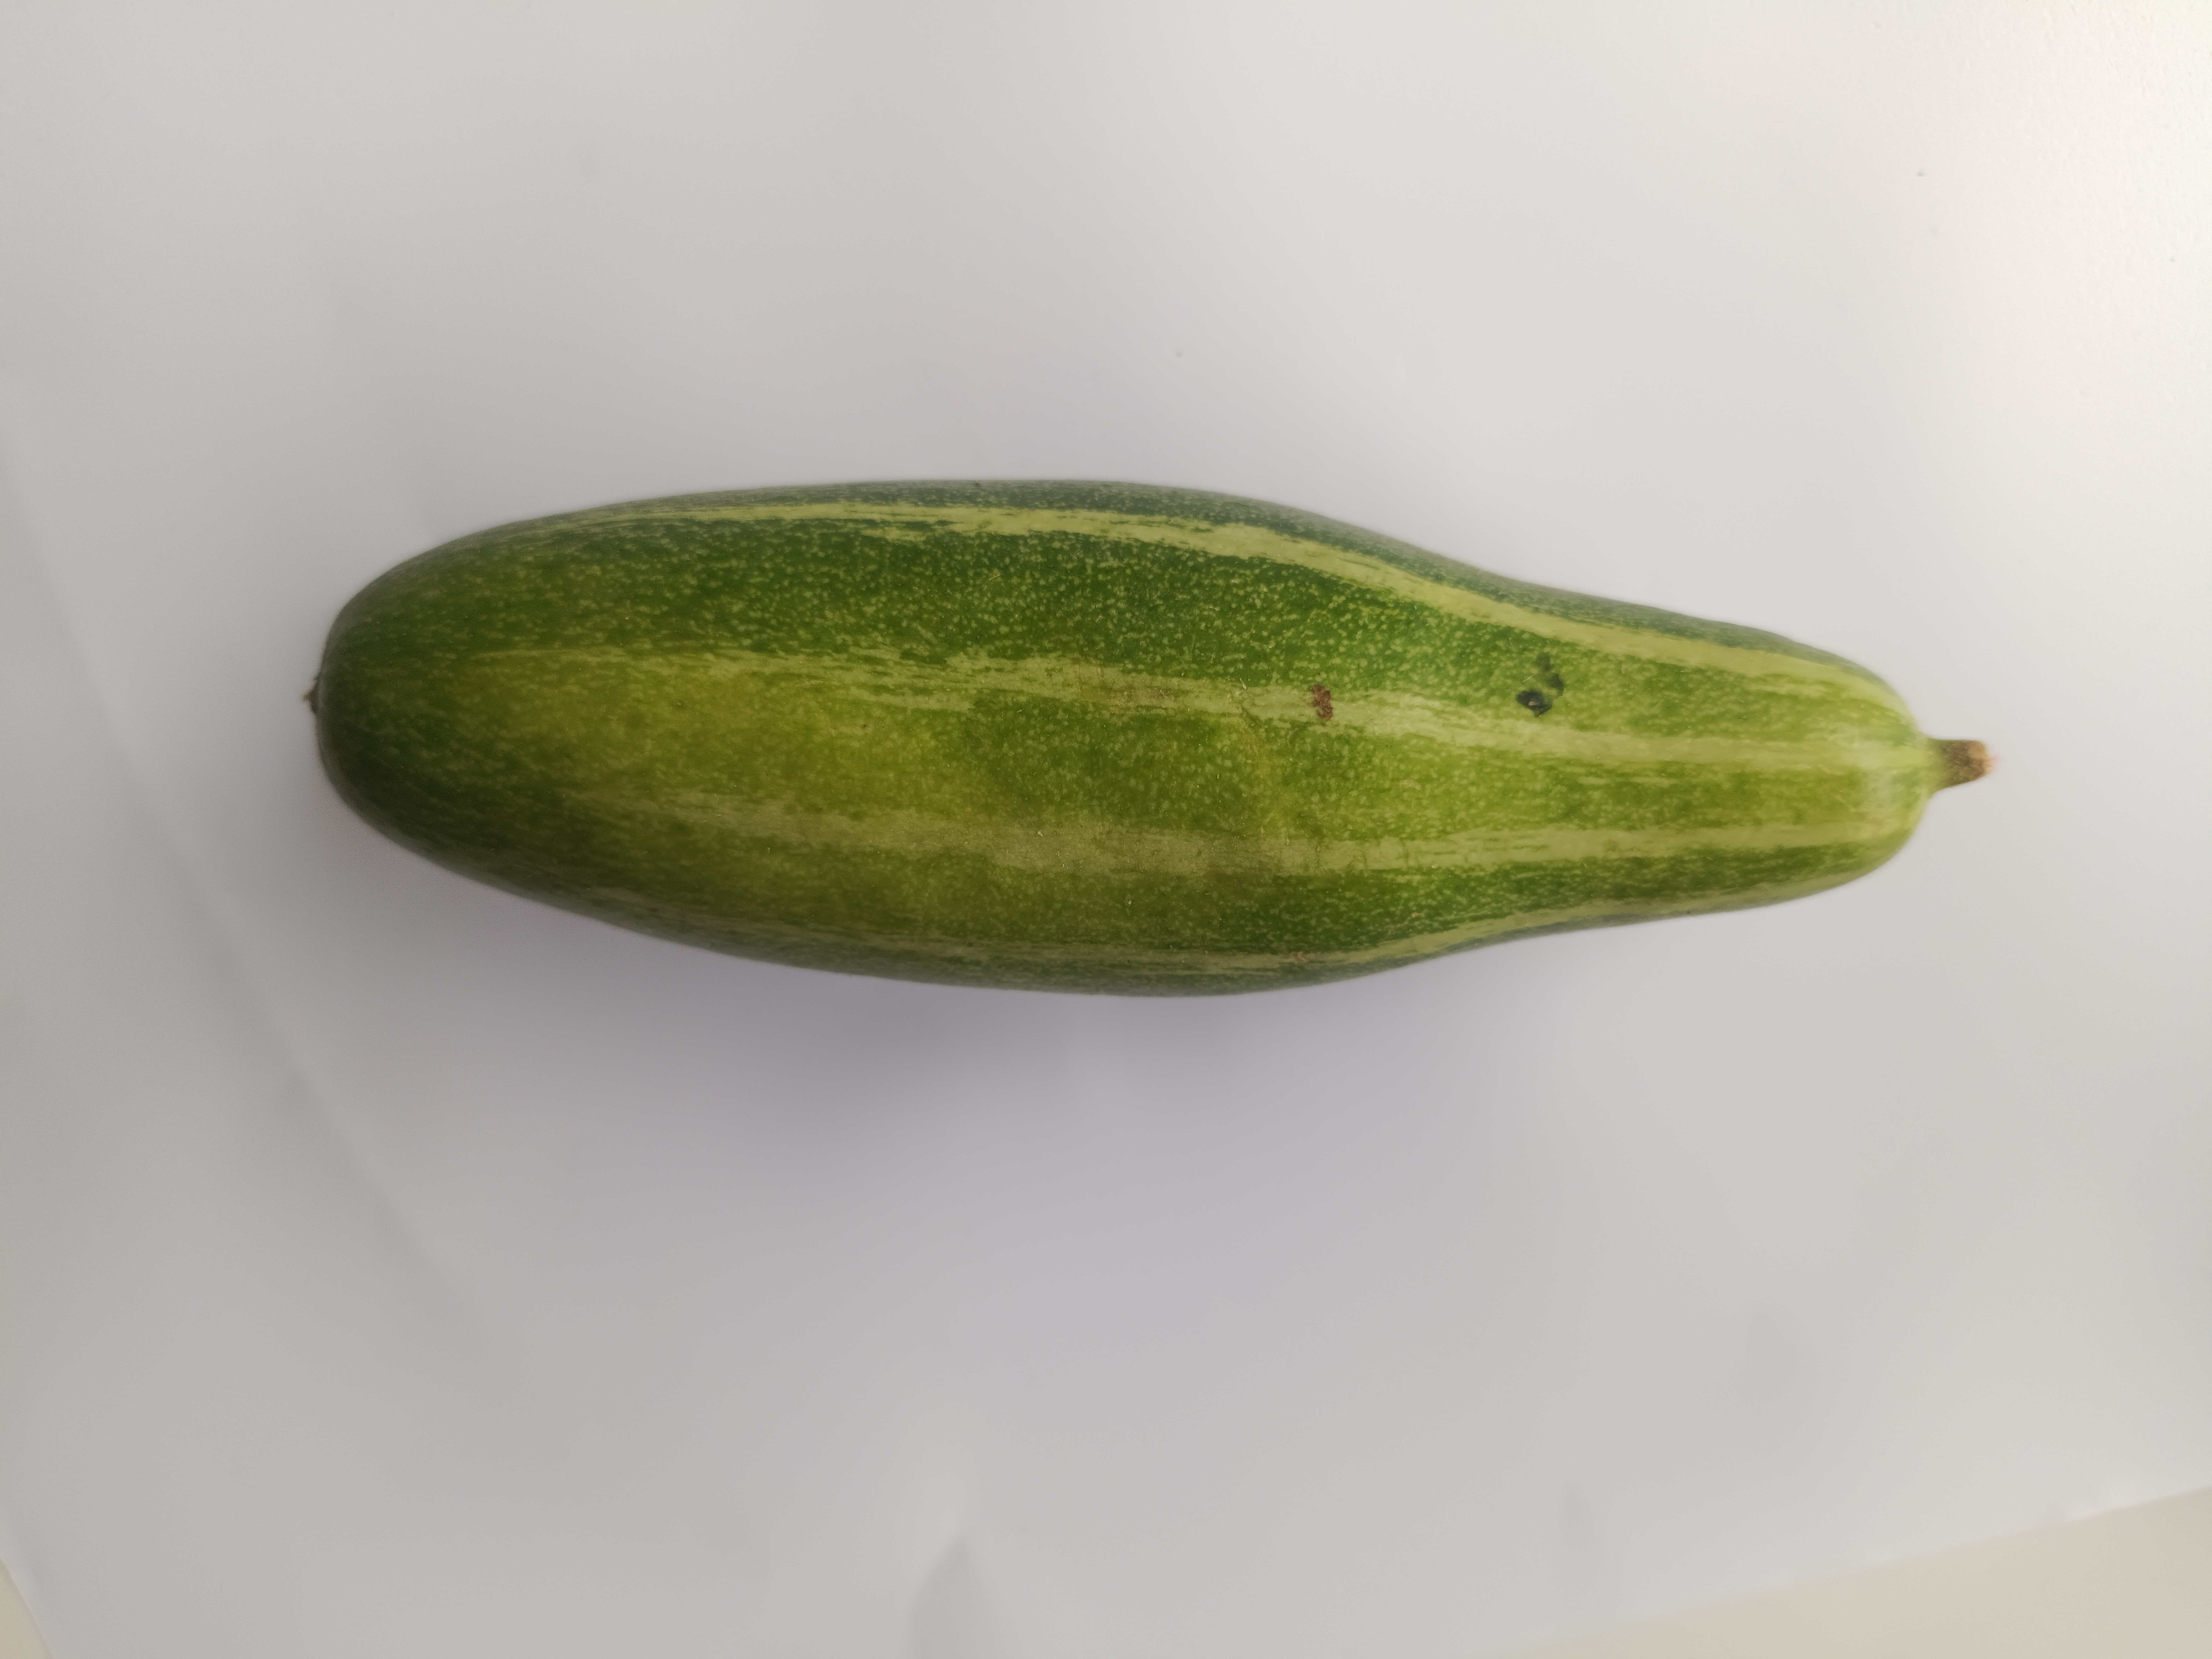
Label: Trichosanthes dioica